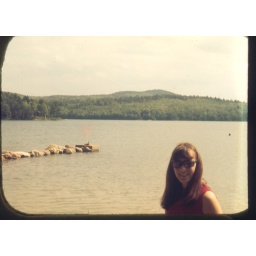
Betsy at her parents' house on lake Nubanusit in Hancock around 1972